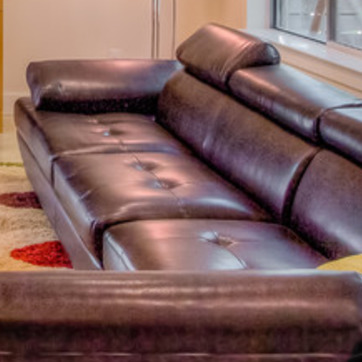
Material: leather